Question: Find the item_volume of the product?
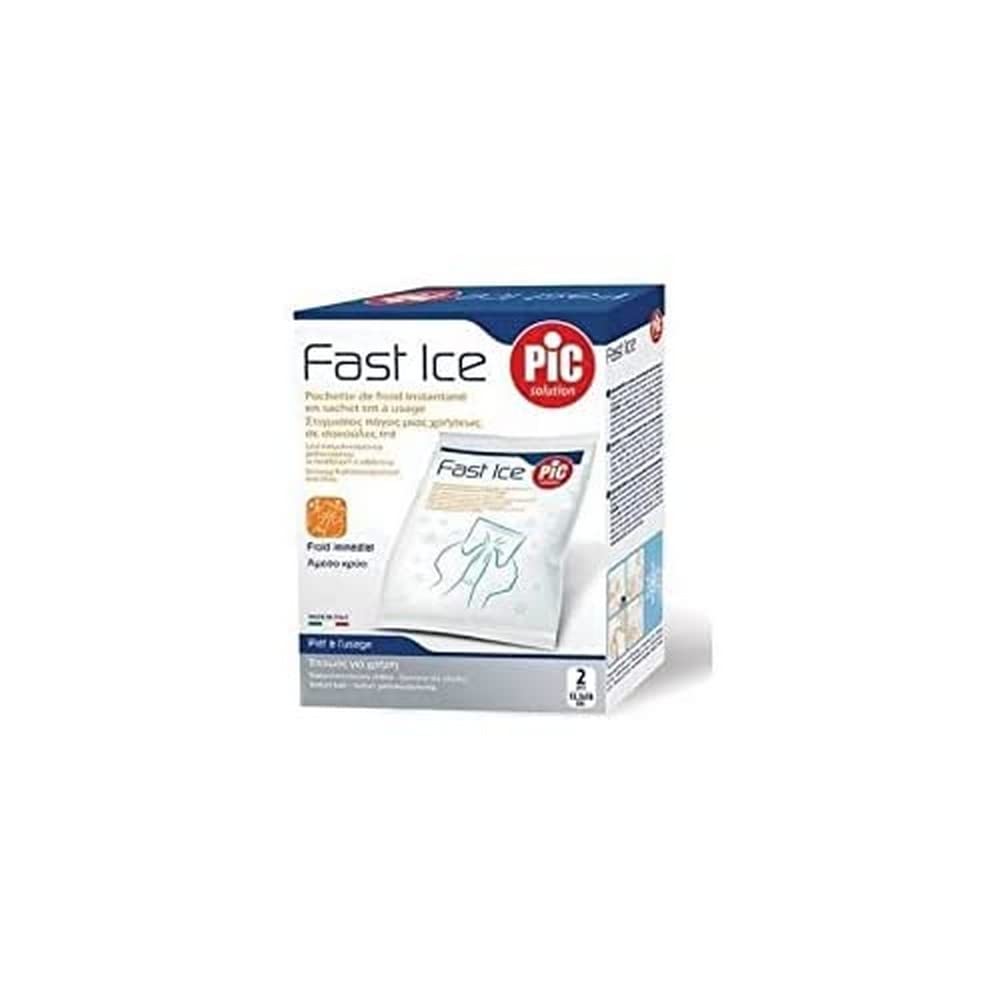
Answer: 3217.0 pint